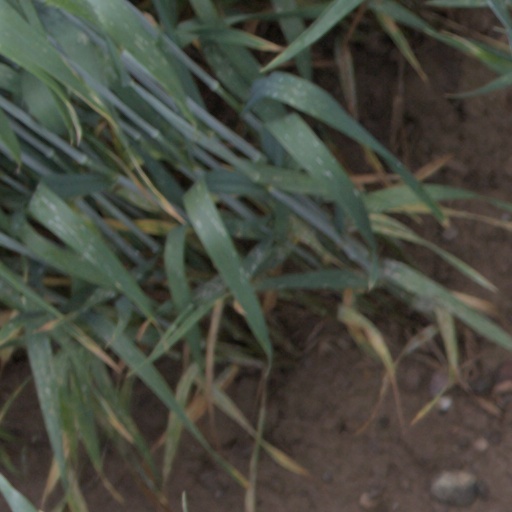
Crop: wheat